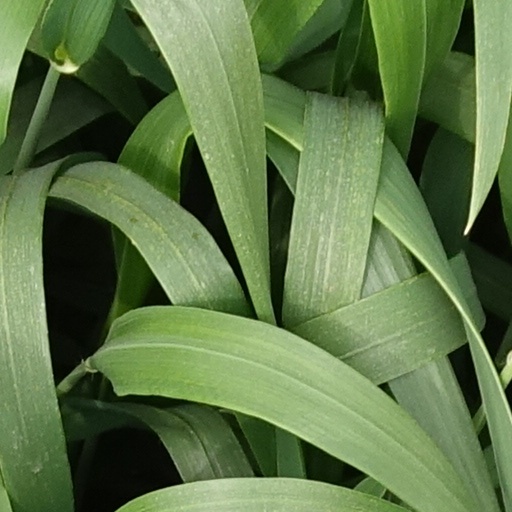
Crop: wheat